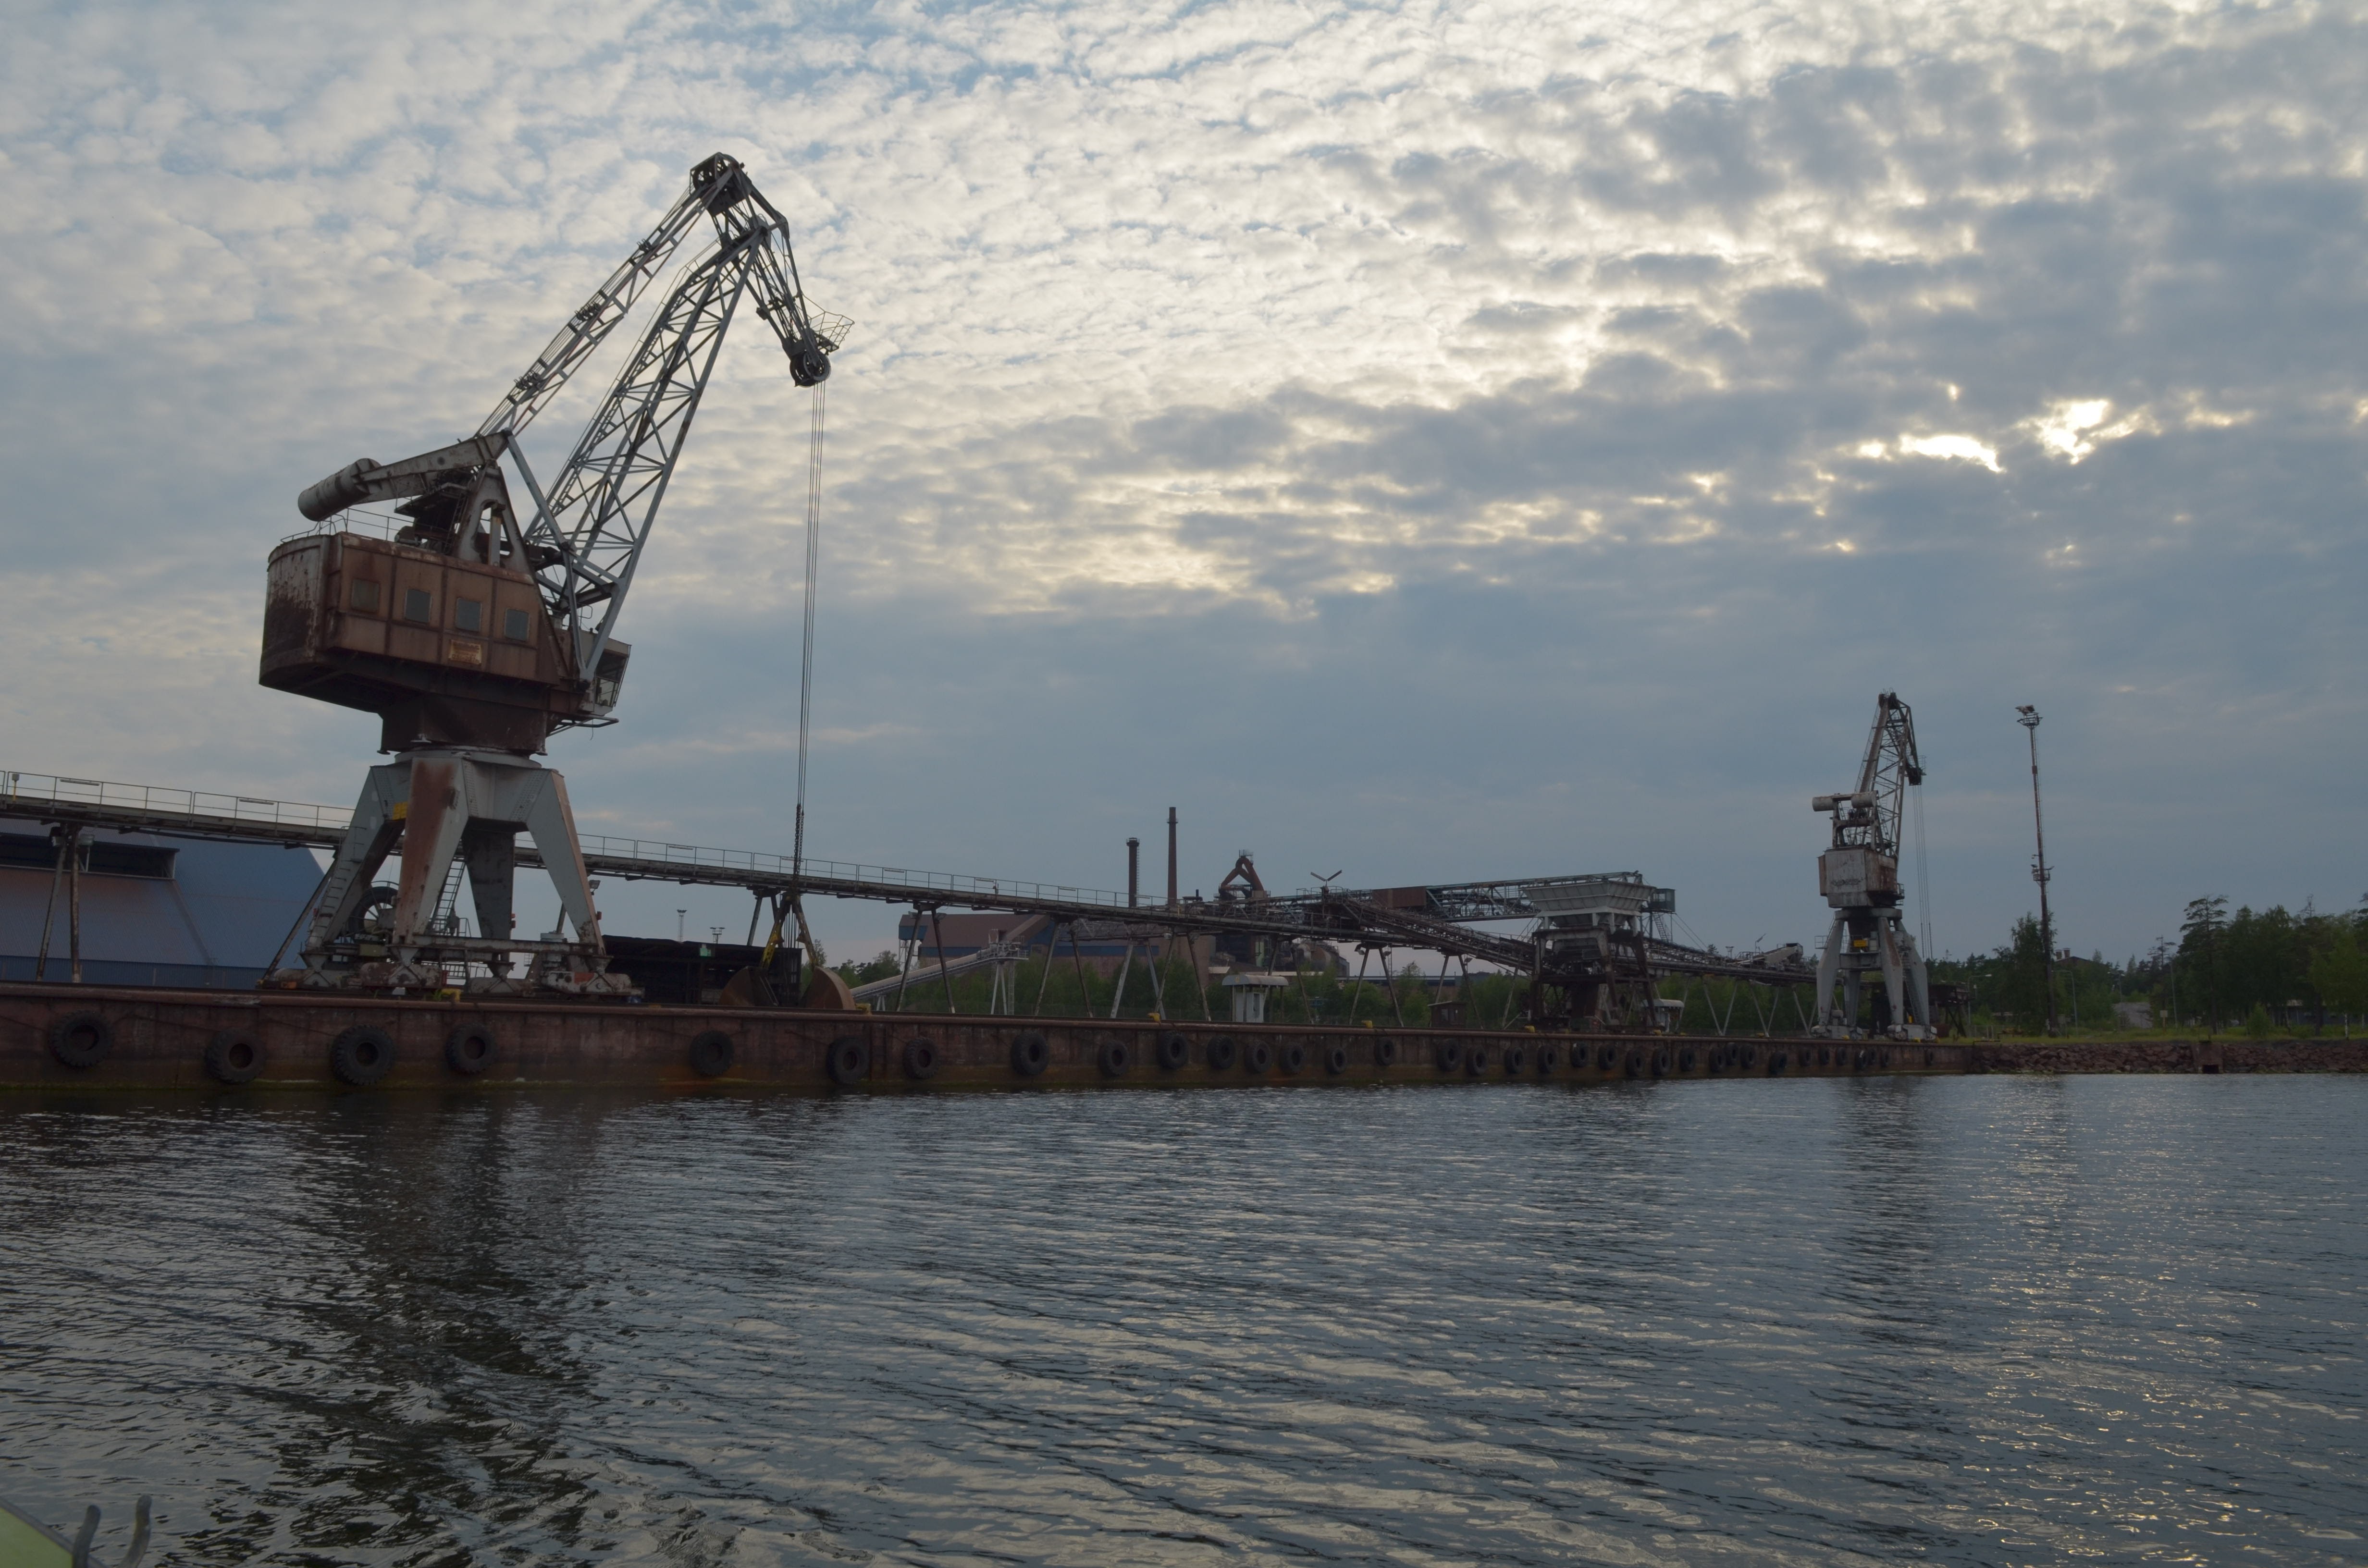
sea, water, summer, steel, evening, vehicle, machine, factory, port, waterway, crane, koverhar